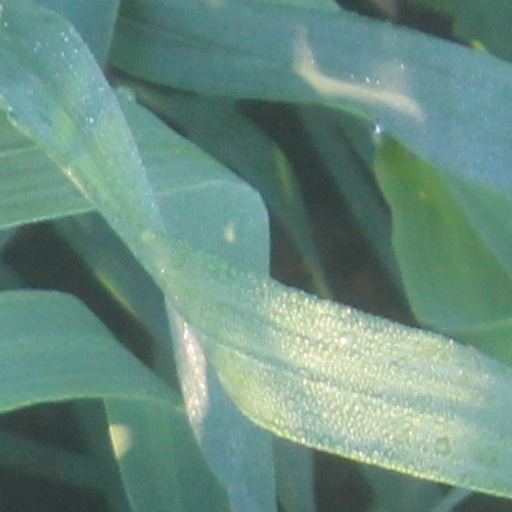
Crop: wheat